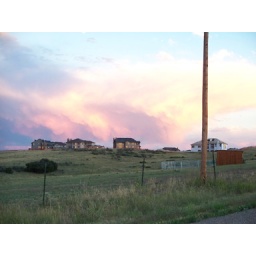
This was a storm cloud developing over some new houses that I wish I could buy. :)